Dhunbai Cowasji Jehangir

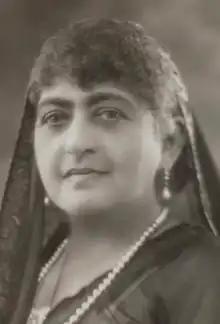
Dhunbai Cowasji Jehangir, from a portrait by Bassano Ltd, published with her front-page obituary in "The Bombay Chronicle" in 1940

Dhunbai Cowasji Jehangir (1860 – 15 July 1940) was an Indian philanthropist and leader of women's organizations, based in Bombay.